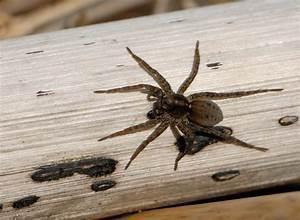
spider